List of baseball parks in Columbus, Ohio

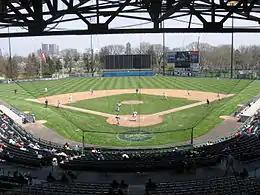
Cooper Stadium

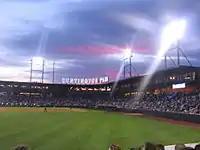
Huntington Park

This is a list of venues used for professional baseball in Columbus, Ohio. The information is a compilation of the information contained in the references listed.